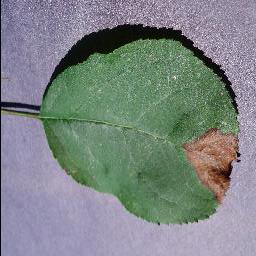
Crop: apple
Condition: black_rot